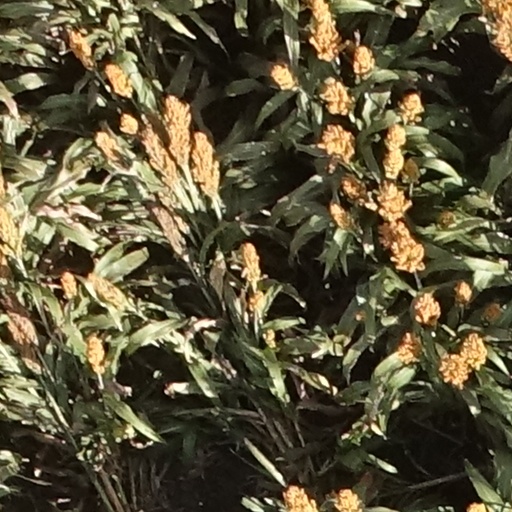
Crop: sorghum